List of Japanese deities

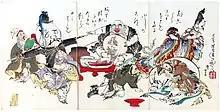
"The Seven Lucky Gods" (by Yoshitoshi)

The goddess Kichijōten, also known as Kisshoutennyo, is sometimes considered to be one of the seven gods, replacing either Jurōjin or Fukurokuju. She embodies happiness, fertility and beauty. Daikoku sometimes manifests as a female known as Daikokunyo or Daikokutennyo. When Kisshoutennyo is counted among the seven Fukujin and Daikoku is regarded in feminine form, all three of the Hindu Tridevi goddesses are represented in the Fukujin.